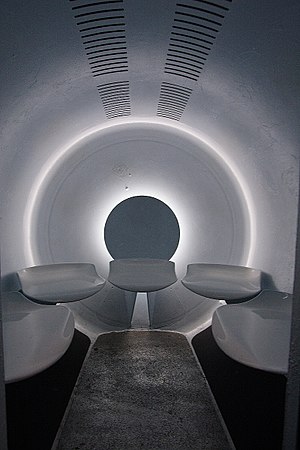
Gateway Arch
Indeni en elevatorstol
"Gateway Arch i St. Louis, Missouri, USA, er et monument over USA's udvidelse mod vest efter præsident Thomas Jeffersons køb af Louisiana territoriet fra Napoleon i 1803. Monumentet er samtidigt byen St. Louis' vartegn, og repræsenterer også byens betegnelse ""Porten til Vesten"". Selve buen står på toppen af en knap 15 m høj kalkstensklint i ""Jefferson National Expansion Memorial Park"" ved bredden af Mississippi-floden, på det sted, hvor Pierre Laclede Liquest oprindeligt grundlagde den pelshandel og den bebyggelse, der senere udviklede sig til St. Louis.